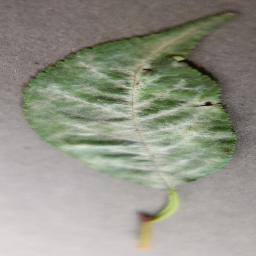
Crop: cherry
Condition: (including_sour)_powdery_mildew